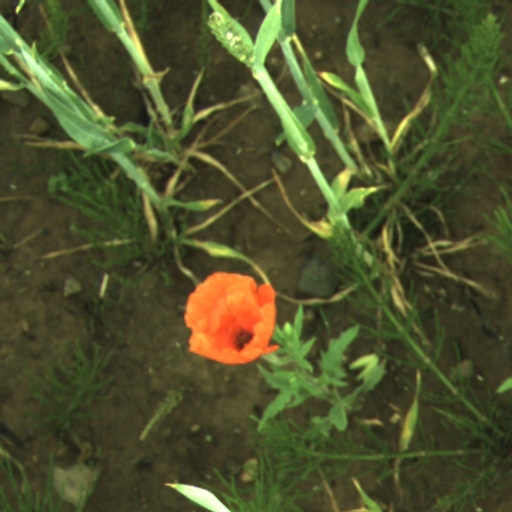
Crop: wheat